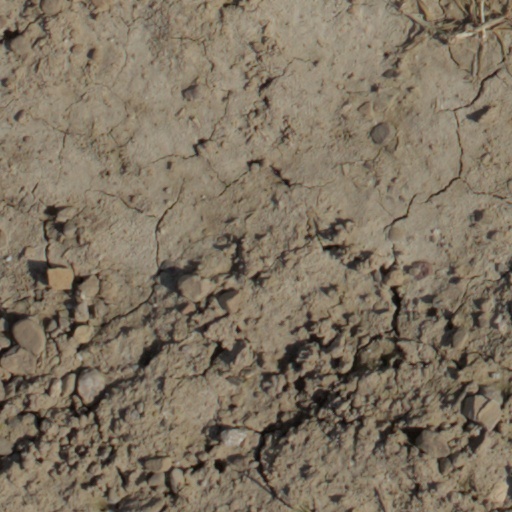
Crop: wheat